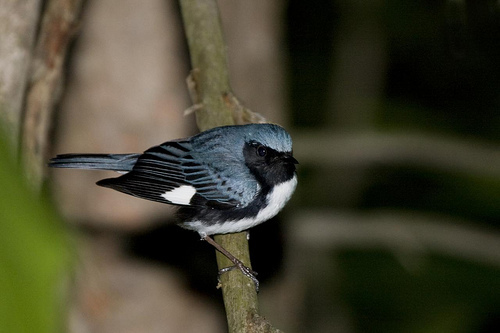
there is a small bird with a white belly and blue back and crown.
bird has blue body feathers, blue breast feather, and black beakthe bird has a blue body with a white chest and black throat and cheek mask.
the bird has a blue crown and a white breast and belly.
this bird has a sharp blue crown with a white belly, and a short bill.
this bird has wings that are blue and has a white belly
this particular bird has a belly that is white and black
this small bird has a blue crown, back, and tail, with a white breast and black wings.
this bird has wings that are blue and has a white belly
this bird has a short and sharp bill that is black, a dark eye, black cheek and throat, blue poli, neck and shoulders, black wing feathers with blue edges, a white patch on the wing, a blue tail, black sides, and white belly.
Species: Black Throated Blue Warbler